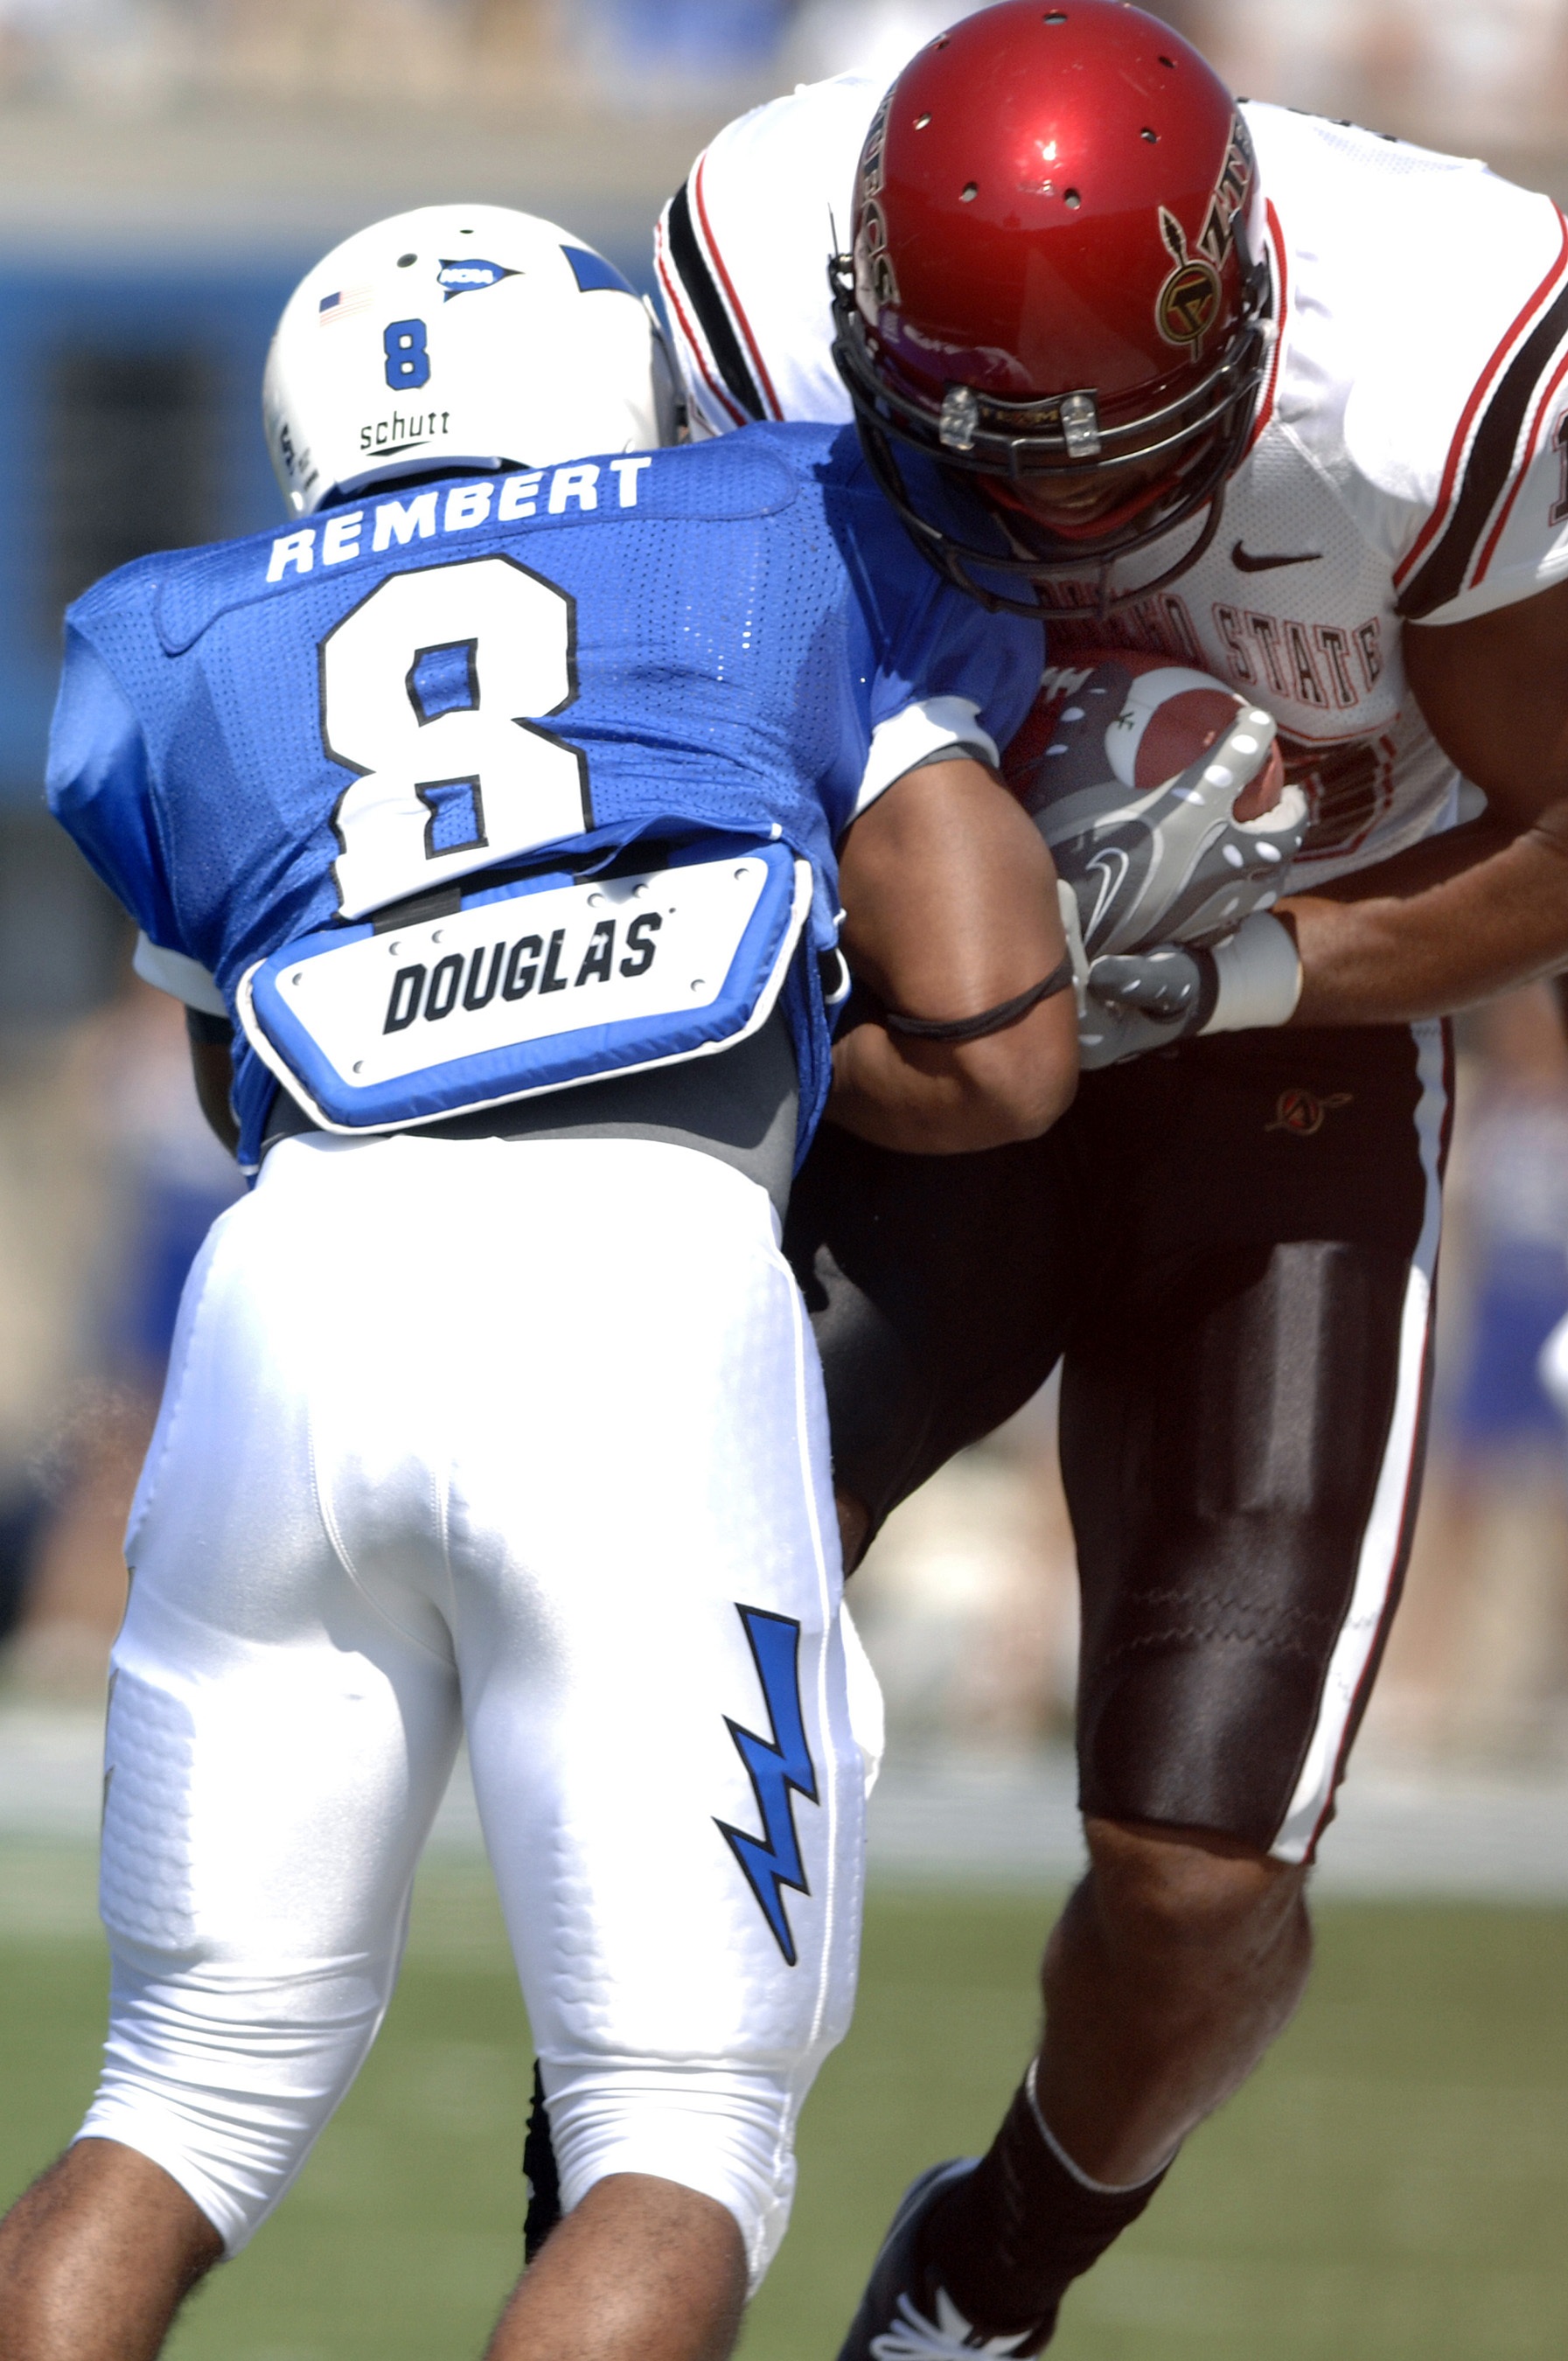
sport, field, play, running, soccer, football, american, team, american football, sports, helmet, college, athletes, pass, receiver, tackle, football player, gridiron, canadian football, football equipment and supplies, gridiron football, protective equipment in gridiron football